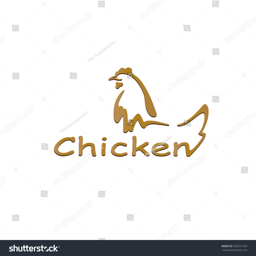
logo for the chicken farm .